Ji Yue 01

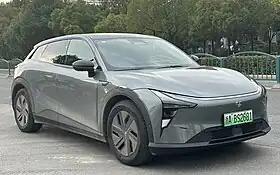

The Ji Yue 01 (or Jidu 01) is a high performance mid-size electric crossover SUV produced by Jidu Auto under the Ji Yue brand.